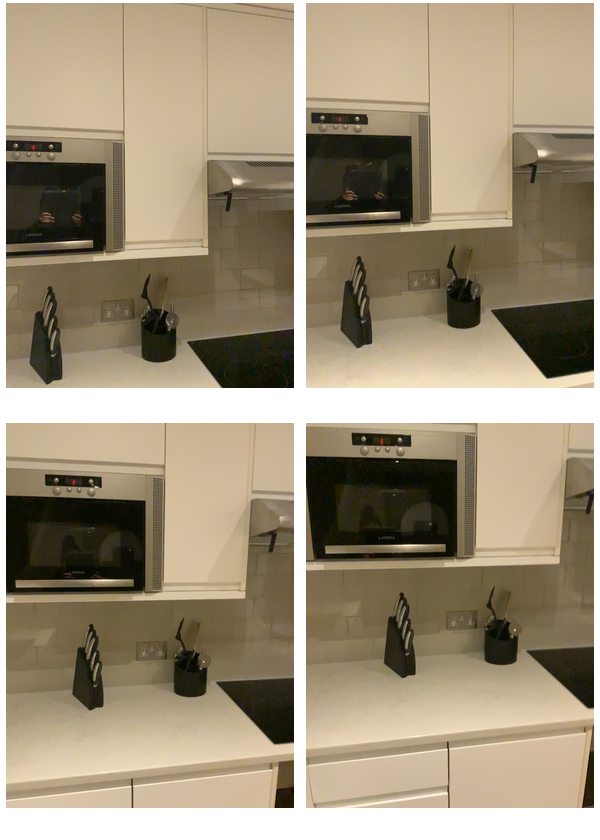Task instruction: Set the microwave oven heating time.
Answer: {"task_instruction": "Set the microwave oven heating time.", "nodes": ["button1", "microwave oven", "button2"], "edges": [{"functional_relationship": "adjust", "object1": "button1", "object2": "microwave oven", "spatial_relations": ["right_of", "close"], "is_touching": true}, {"functional_relationship": "adjust", "object1": "button2", "object2": "microwave oven", "spatial_relations": ["higher_than", "close"], "is_touching": true}], "action_type": "press", "function_type": "device_control"}